Arraute-Charritte

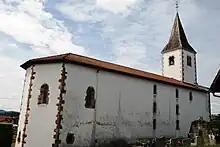
Church of Saint Pierre

Amorots-Succos, Masparraute, Orègue, Béguios, and Arraute-Charritte have created together an inter-communal educational grouping (R.P.I. AMOBA).